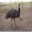
Label: bird